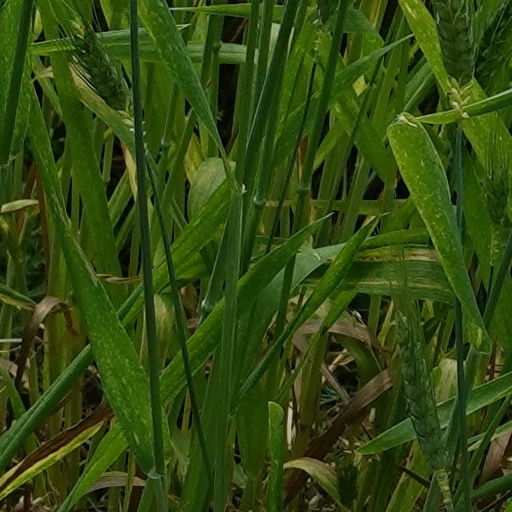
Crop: wheat